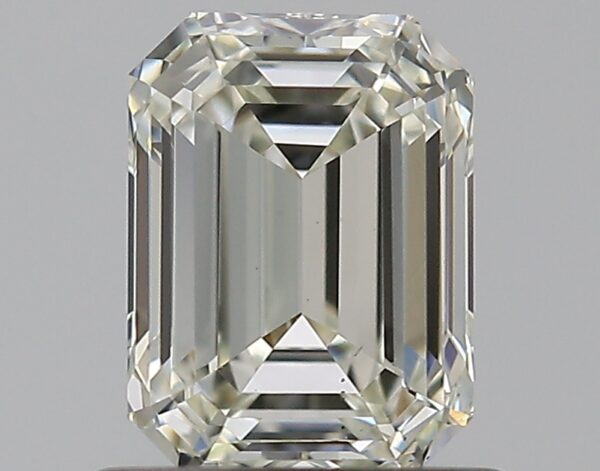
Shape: emerald
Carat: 0.81
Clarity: VS2
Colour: J
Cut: EX
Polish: EX
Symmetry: VG
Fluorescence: N
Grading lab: GIA
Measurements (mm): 6.05 x 4.46 x 3.05